Pudagla

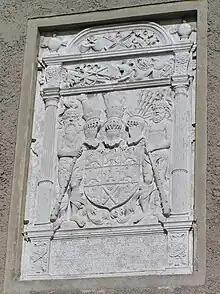
Coat of Arms of the House of Pomerania, Pudagla manor house

Pudagla is a municipality in the Vorpommern-Greifswald district, in Mecklenburg-Vorpommern, Germany.